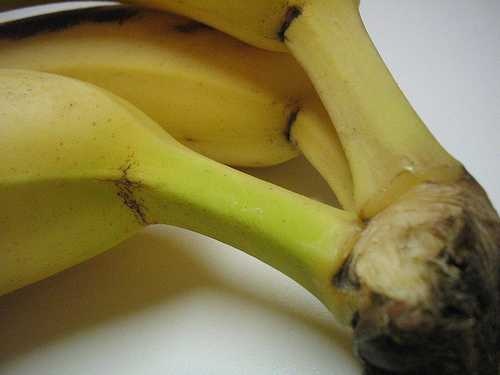
Label: Banana